NRX

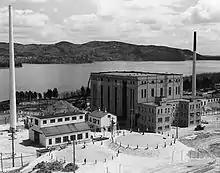
NRX and Zeep buildings 1945

NRX was for a time the world's most powerful research reactor, vaulting Canada into the forefront of physics research. Emerging from a World War II cooperative effort between Britain, the United States, and Canada, NRX was a multipurpose research reactor used to develop new isotopes, test materials and fuels, and produce neutron radiation beams, that became an indispensable tool in the blossoming field of condensed matter physics.